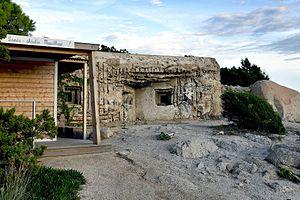
Le golfe de Santa Giulia est un golfe de la mer Méditerranée qui se situe en Corse, France.